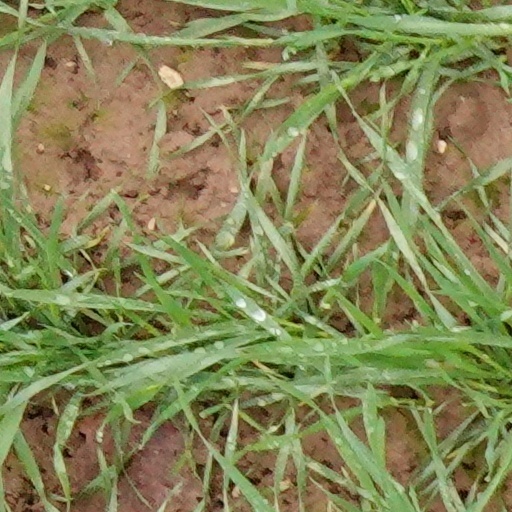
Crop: wheat